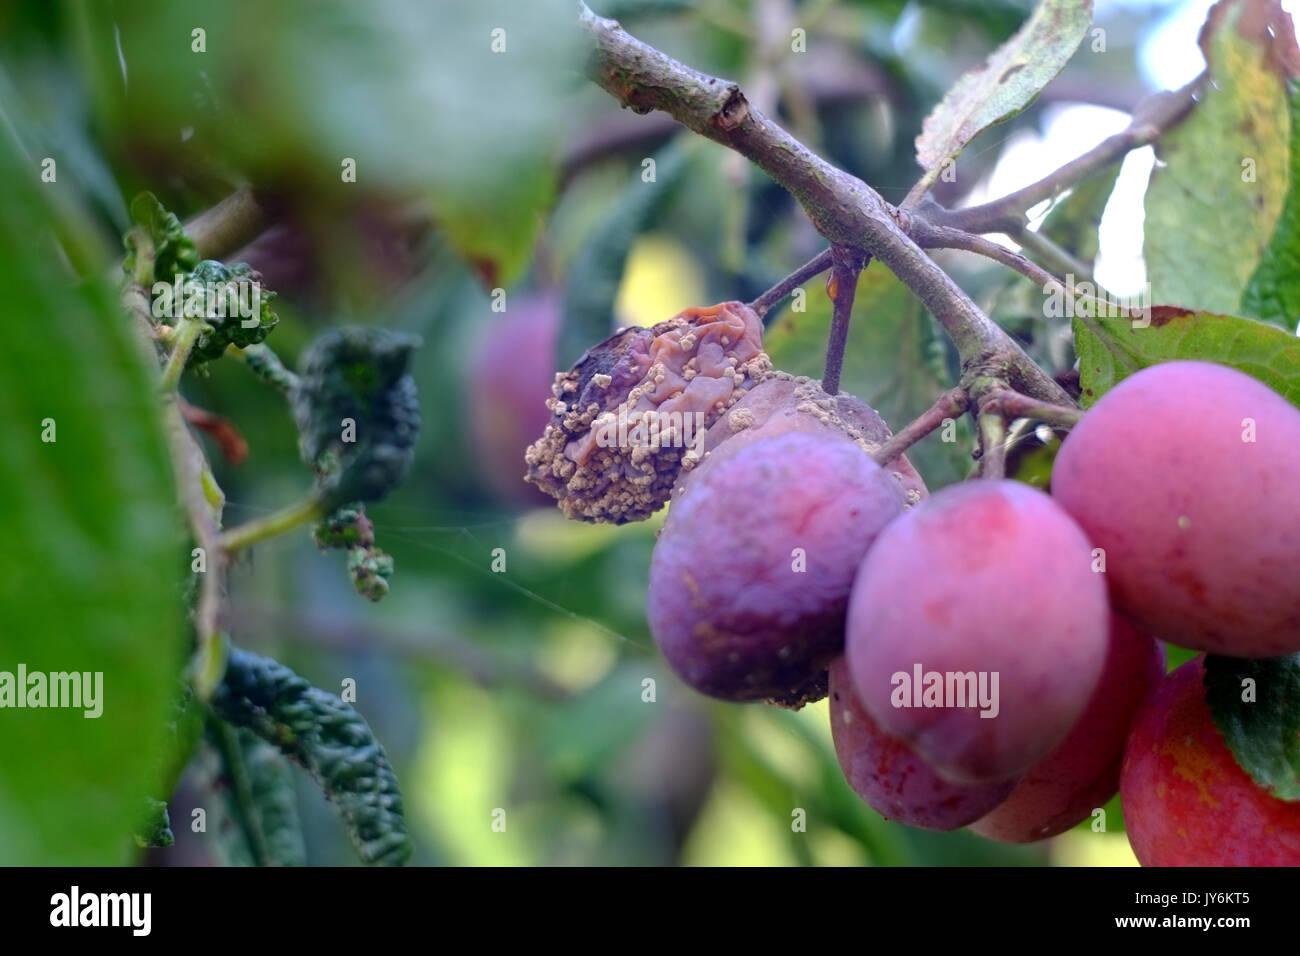
Plant: Plum
Disease: plum brown rot